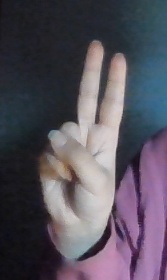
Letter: taa